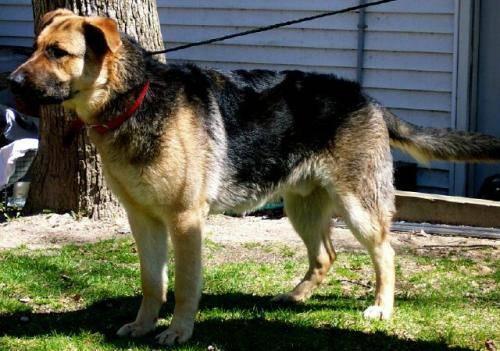
dog